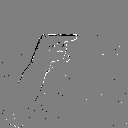
ASL letter: g